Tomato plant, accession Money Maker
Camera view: vertical (180 deg); turntable rotation: 0 degrees
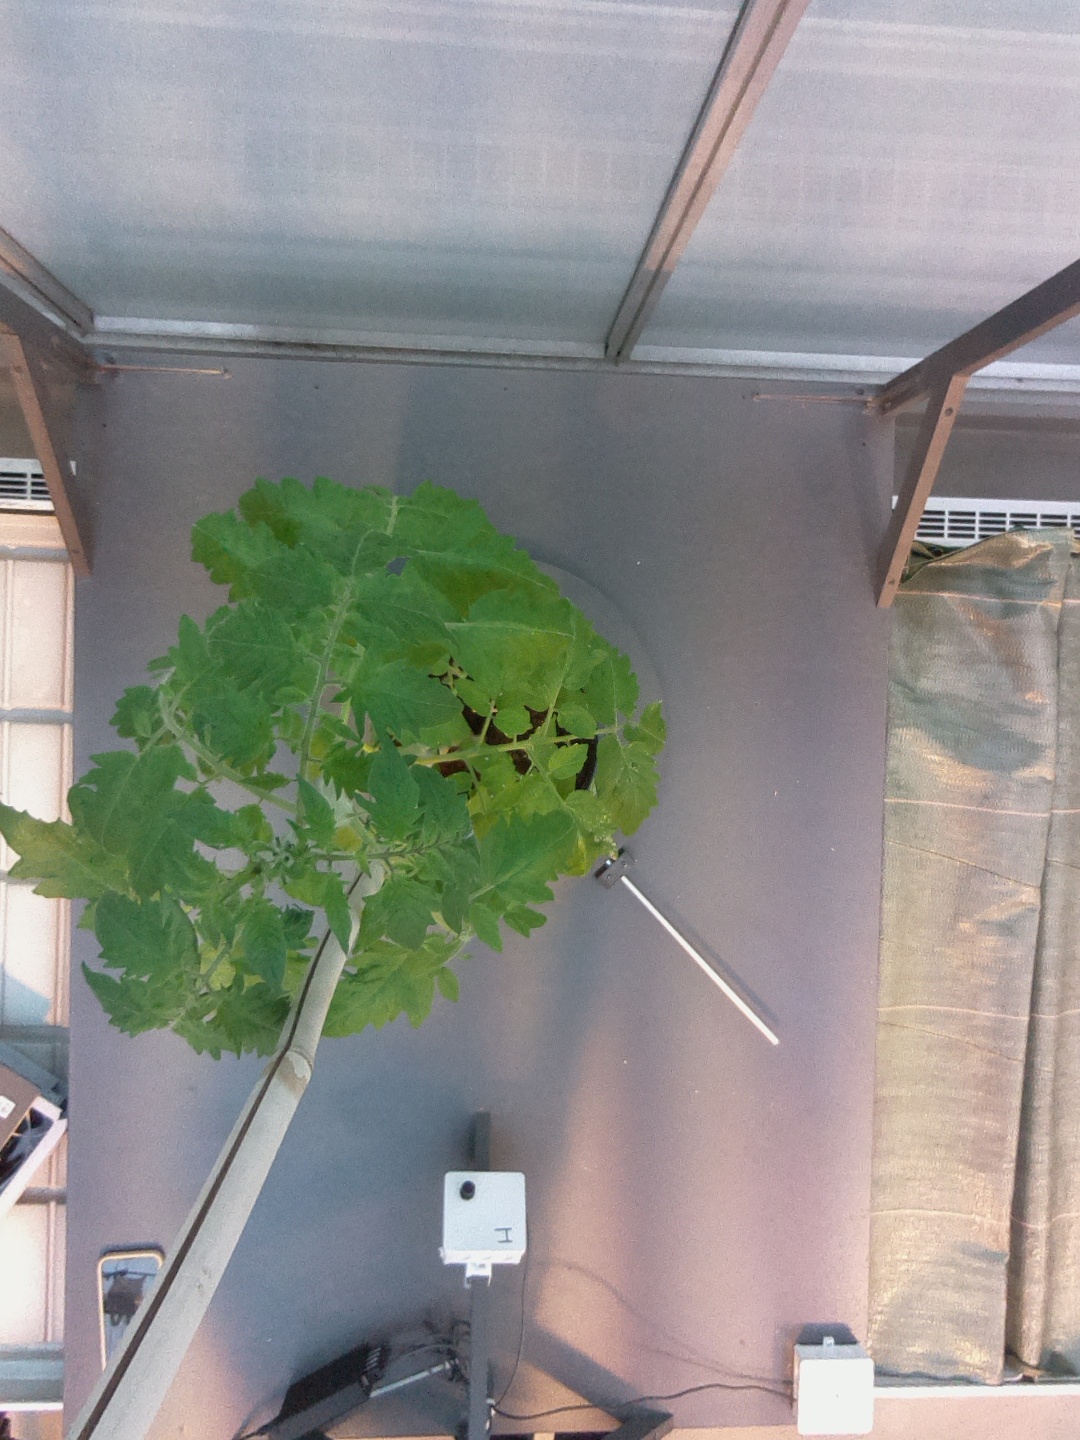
BBCH growth stage 60: First flowers open